Llantrisant Castle

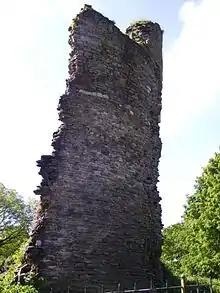
Llantrisant Castle ruins

Llantrisant Castle is a ruined castle in Llantrisant, Rhondda Cynon Taf, Glamorgan, Wales. The ruins are on a good elevation, commanding extensive views of the surrounding country. It has the appearance of once occupying a formidable position of defense. Now only a portion of a tower and some outer walls remain standing and neglected. Its origin being ascribed to different dates. During what period and by whom this and several other castles in Wales were erected, has not been determined.